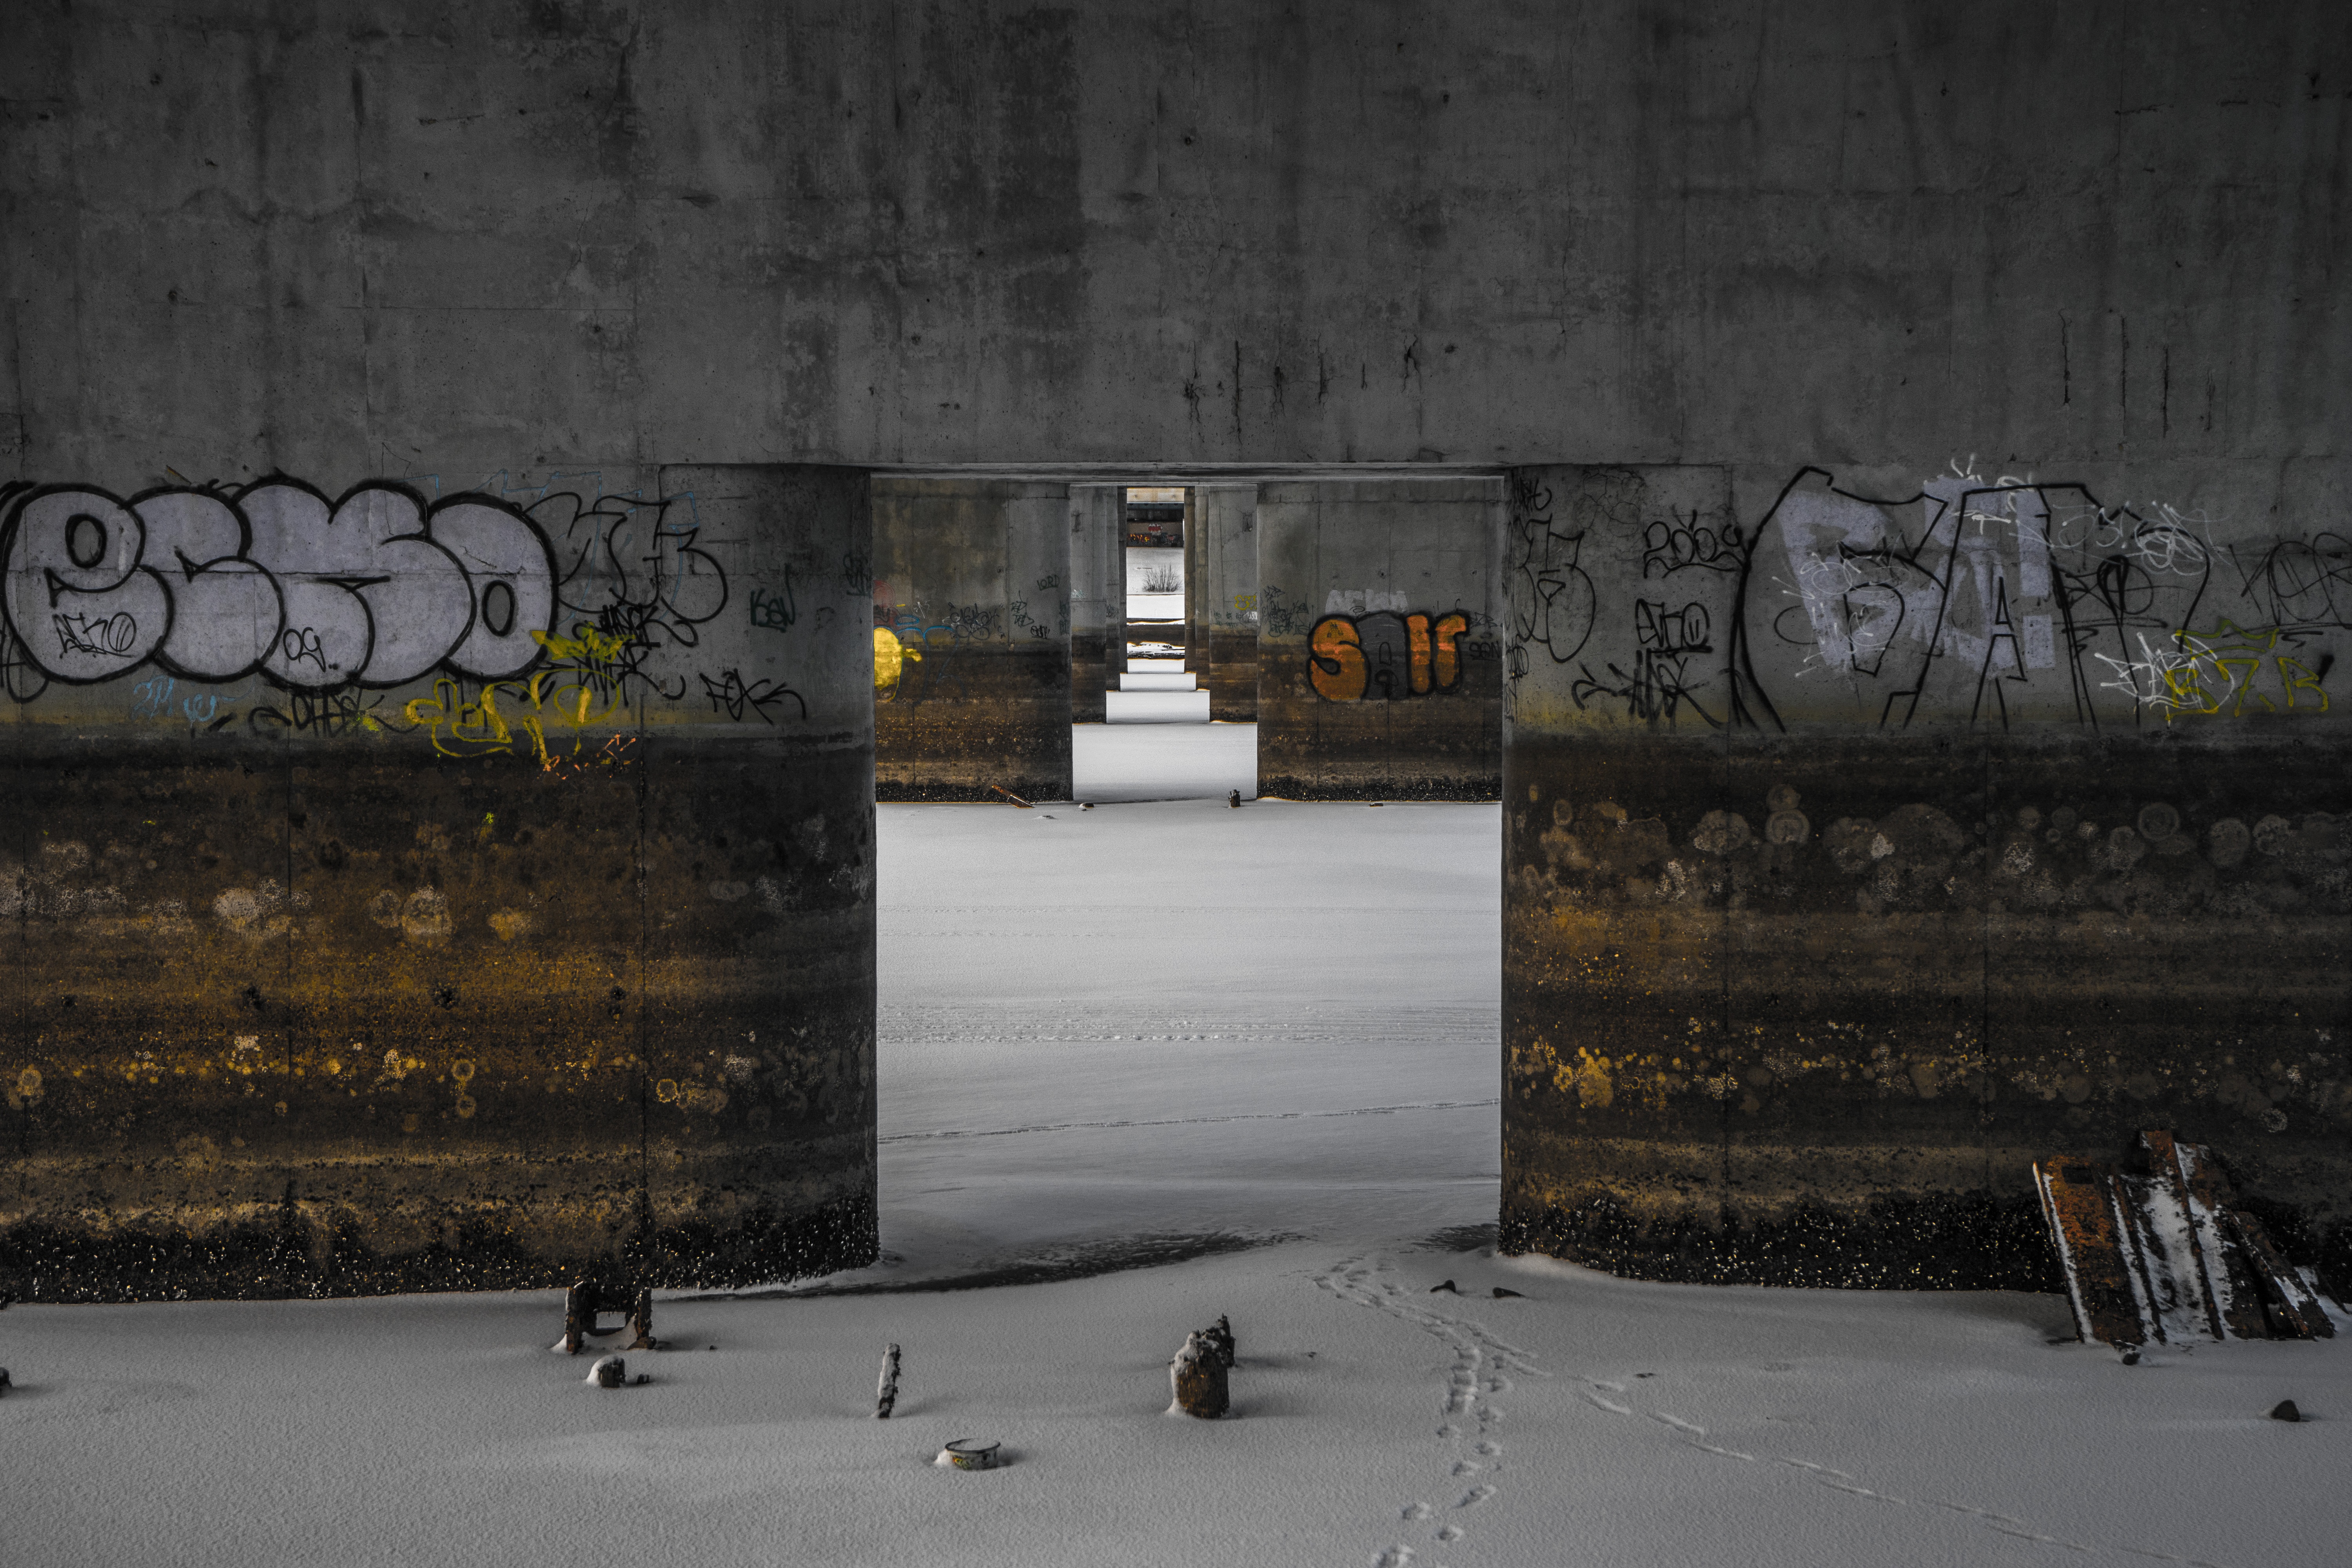
snow, light, road, street, night, building, urban, wall, transport, weather, darkness, graffiti, doorway, art, shape, urban area